Miner's cap

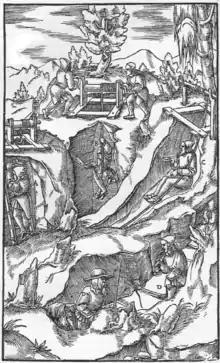
Medieval miners descending into the shaft (by "Agricola")

The miner's cap is part of the traditional miner's costume. It consists of a white material (linen) and served in the Middle Ages to protect the miner when descending below ground ("unter Tage"). Later it was replaced by the miner's hat ("Fahrhut" or "Schachthut"), from which the leather cap or helmet were developed and subsequently today's mining helmets.